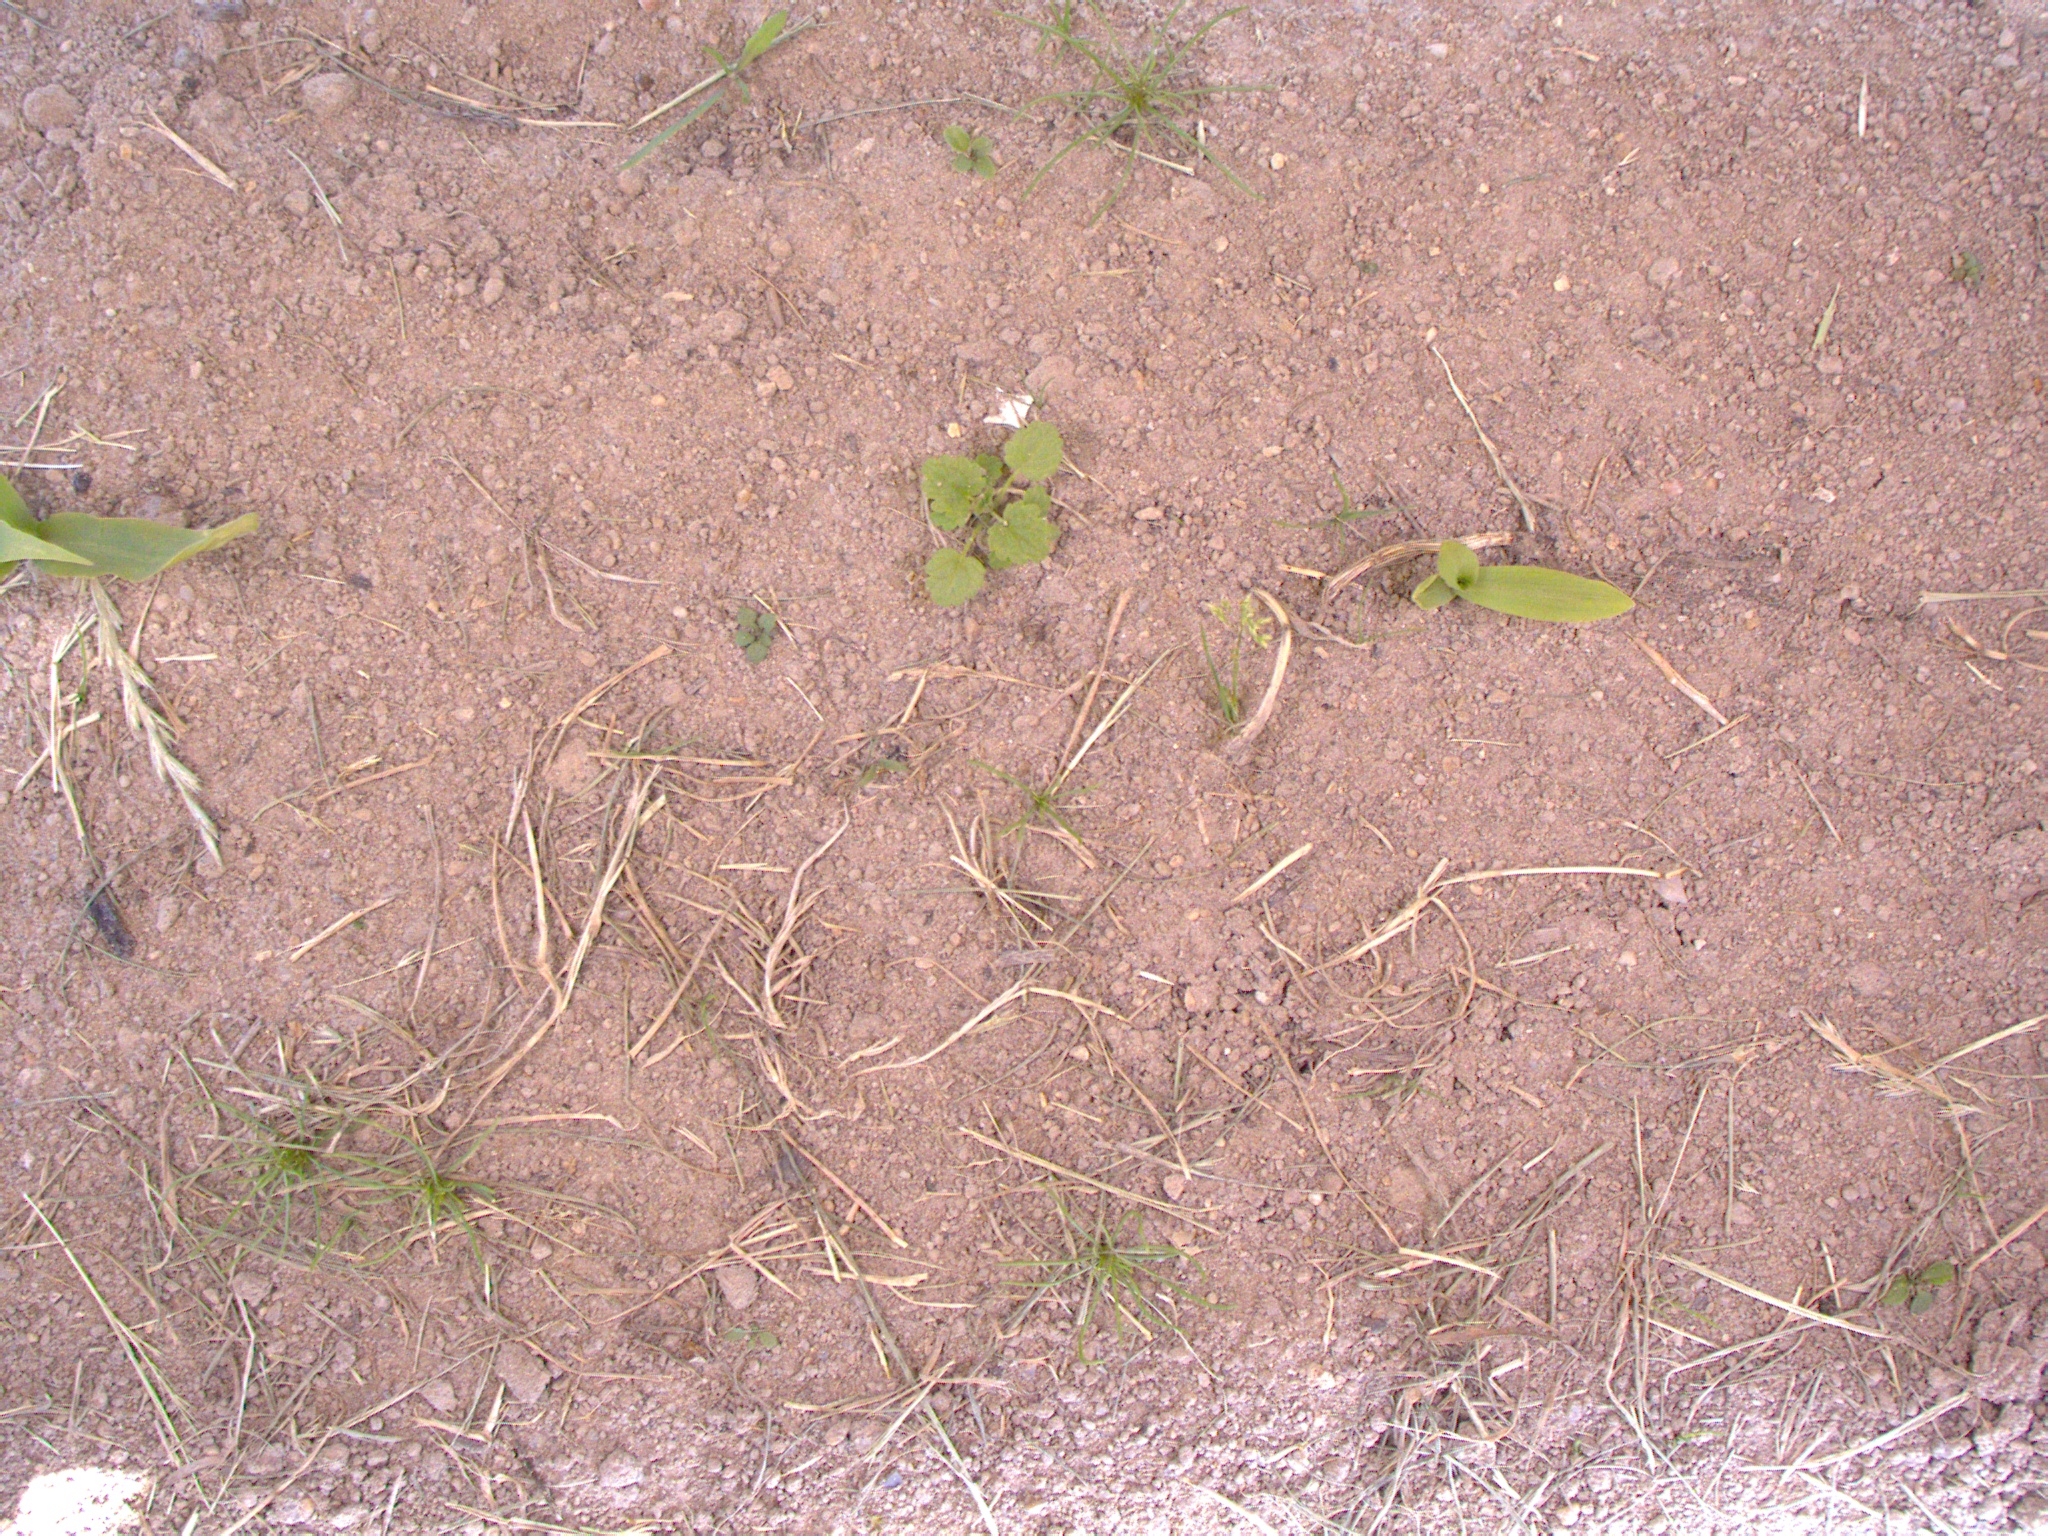
Crop: maize
Objects: maize, maize